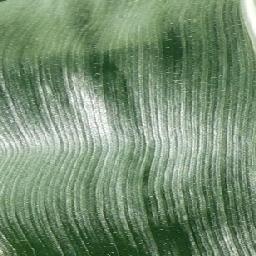
Label: Corn___healthy